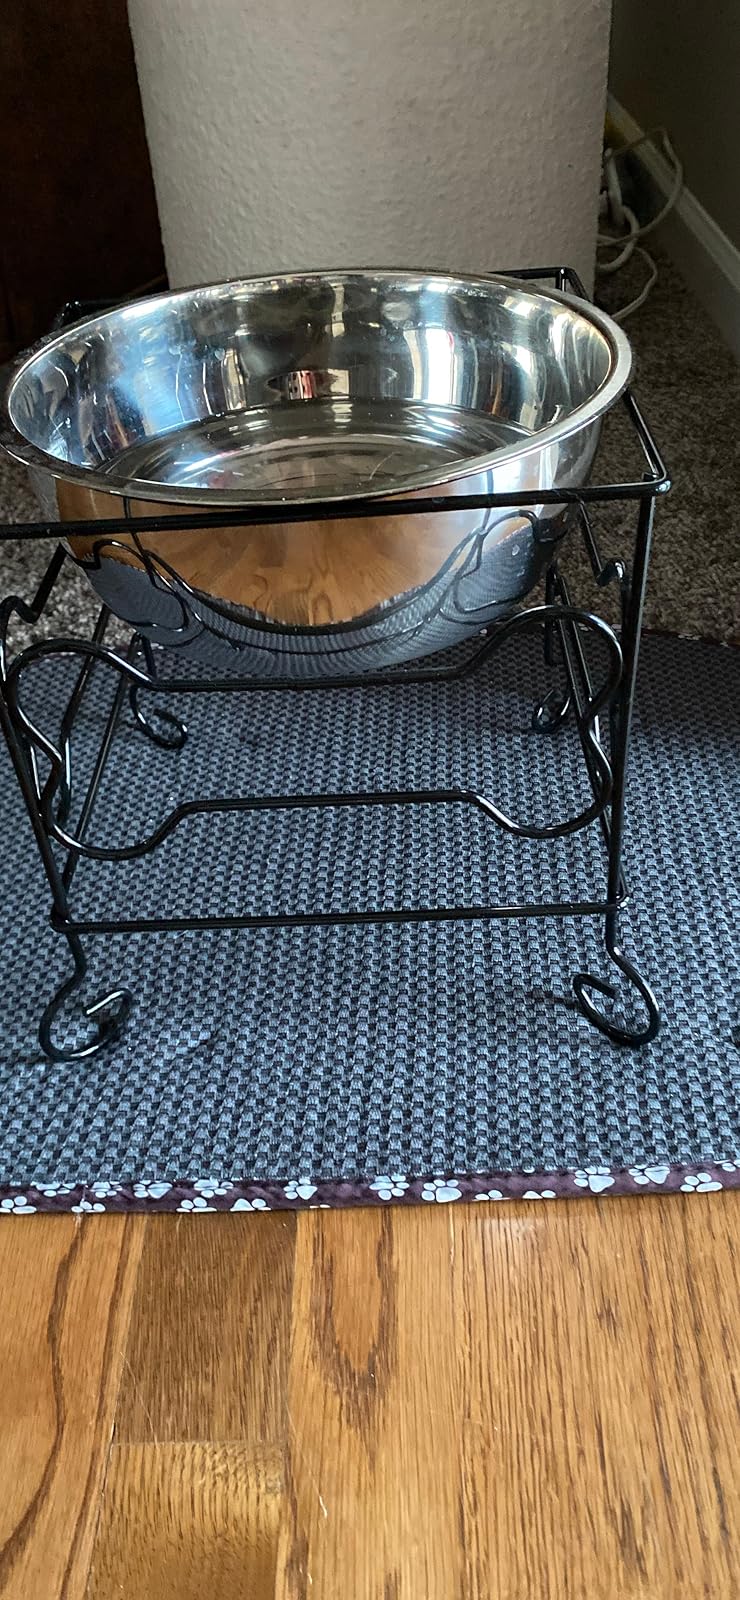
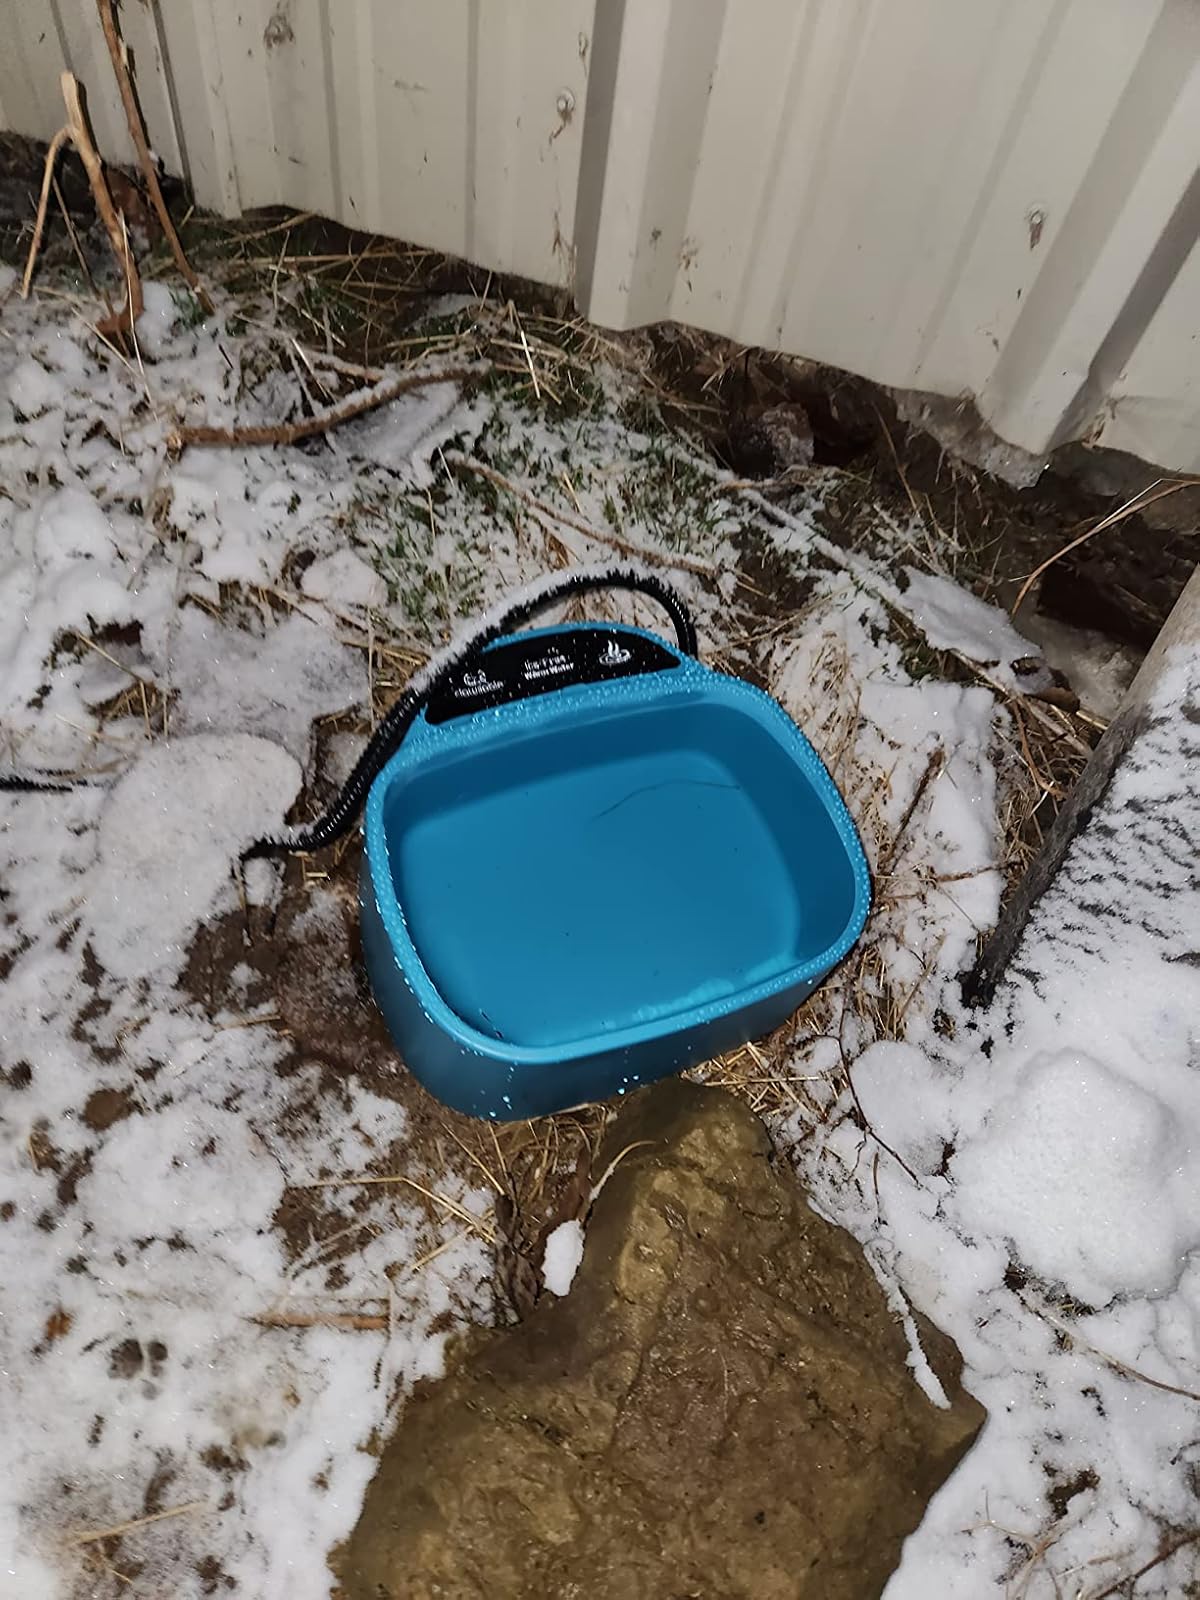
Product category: items_bowl
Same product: no